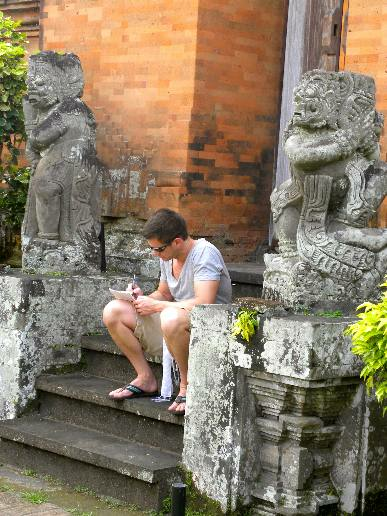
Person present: Yes